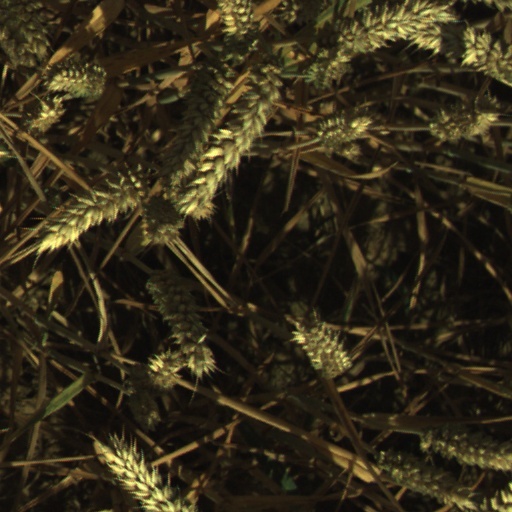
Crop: wheat